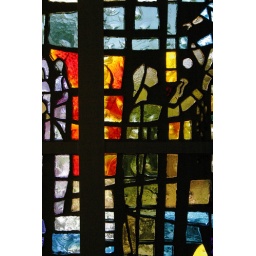
Part of a faceted glass window wall designed and fabricated by Willet Studios (now Willet Hauser Architectural Glass, Inc.)